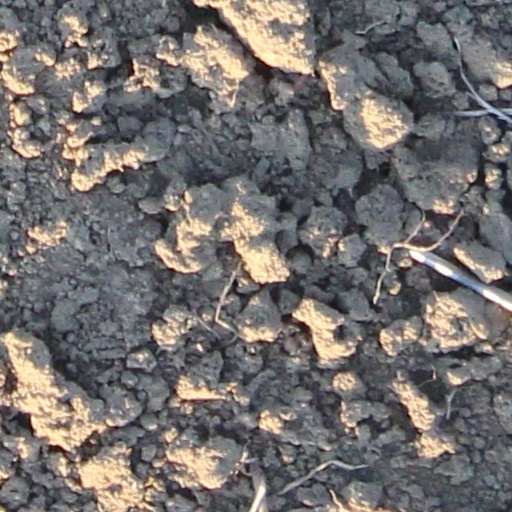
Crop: wheat